Small Craft insignia

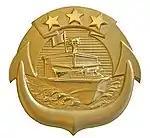
Small Craft Officer in Charge insignia

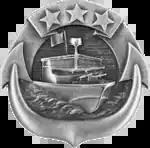
Small Craft Petty Officer in Charge insignia

The Small Craft Insignia (more commonly known as the Small Craft Pin) is a military award of the United States Navy.